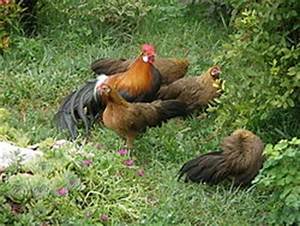
Label: gallina